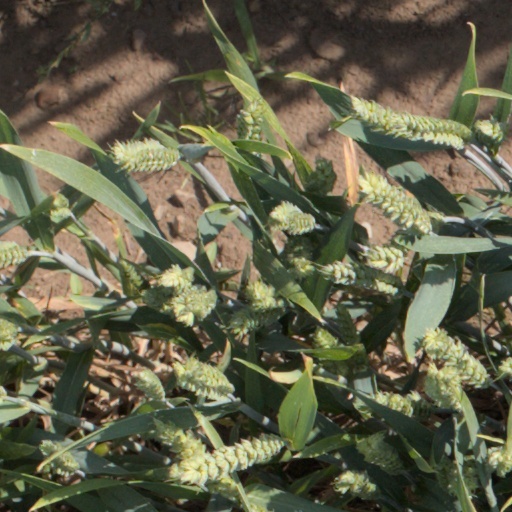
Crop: wheat